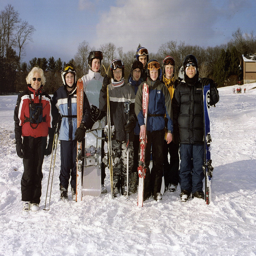
A group of people standing side by side holding snow sports equipment.
A group of people with snowboards and skis posing for a picture.
A group of skiers poses for a group picture.
Group of people standing in snow holding up their gear.
A group of people gathered together on skis